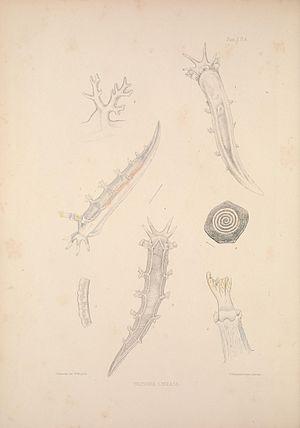
La Tritonia rayée ou Triton nacré est une espèce de nudibranches de la famille des tritoniidés. Le corps de ce mollusque est blanc et majoritairement translucide, deux lignes de blanc opaque le traversent longitudinalement. Il mesure généralement entre 15 et 35 mm. Sa zone de distribution couvre le nord-est de l'océan Atlantique, la Manche et la mer du Nord.